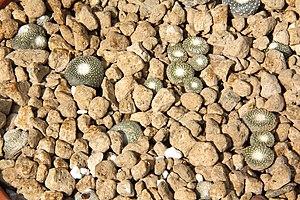
Blossfeldia liliputana Werdem, se trouvant au nord de l’Argentine et au sud de la Bolivie, est la seule espèce de cactus du genre Blossfeldia et est le plus petit cactus du monde.